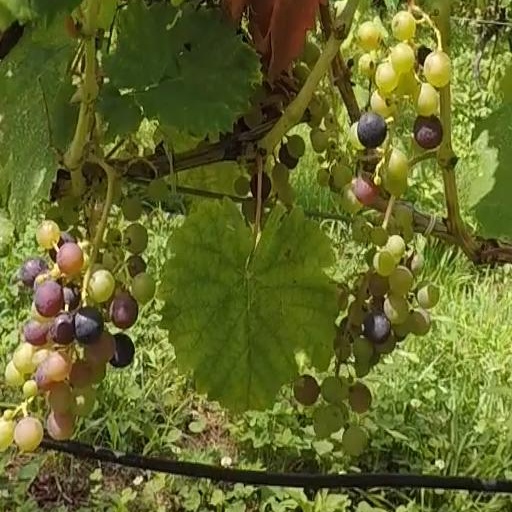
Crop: grape